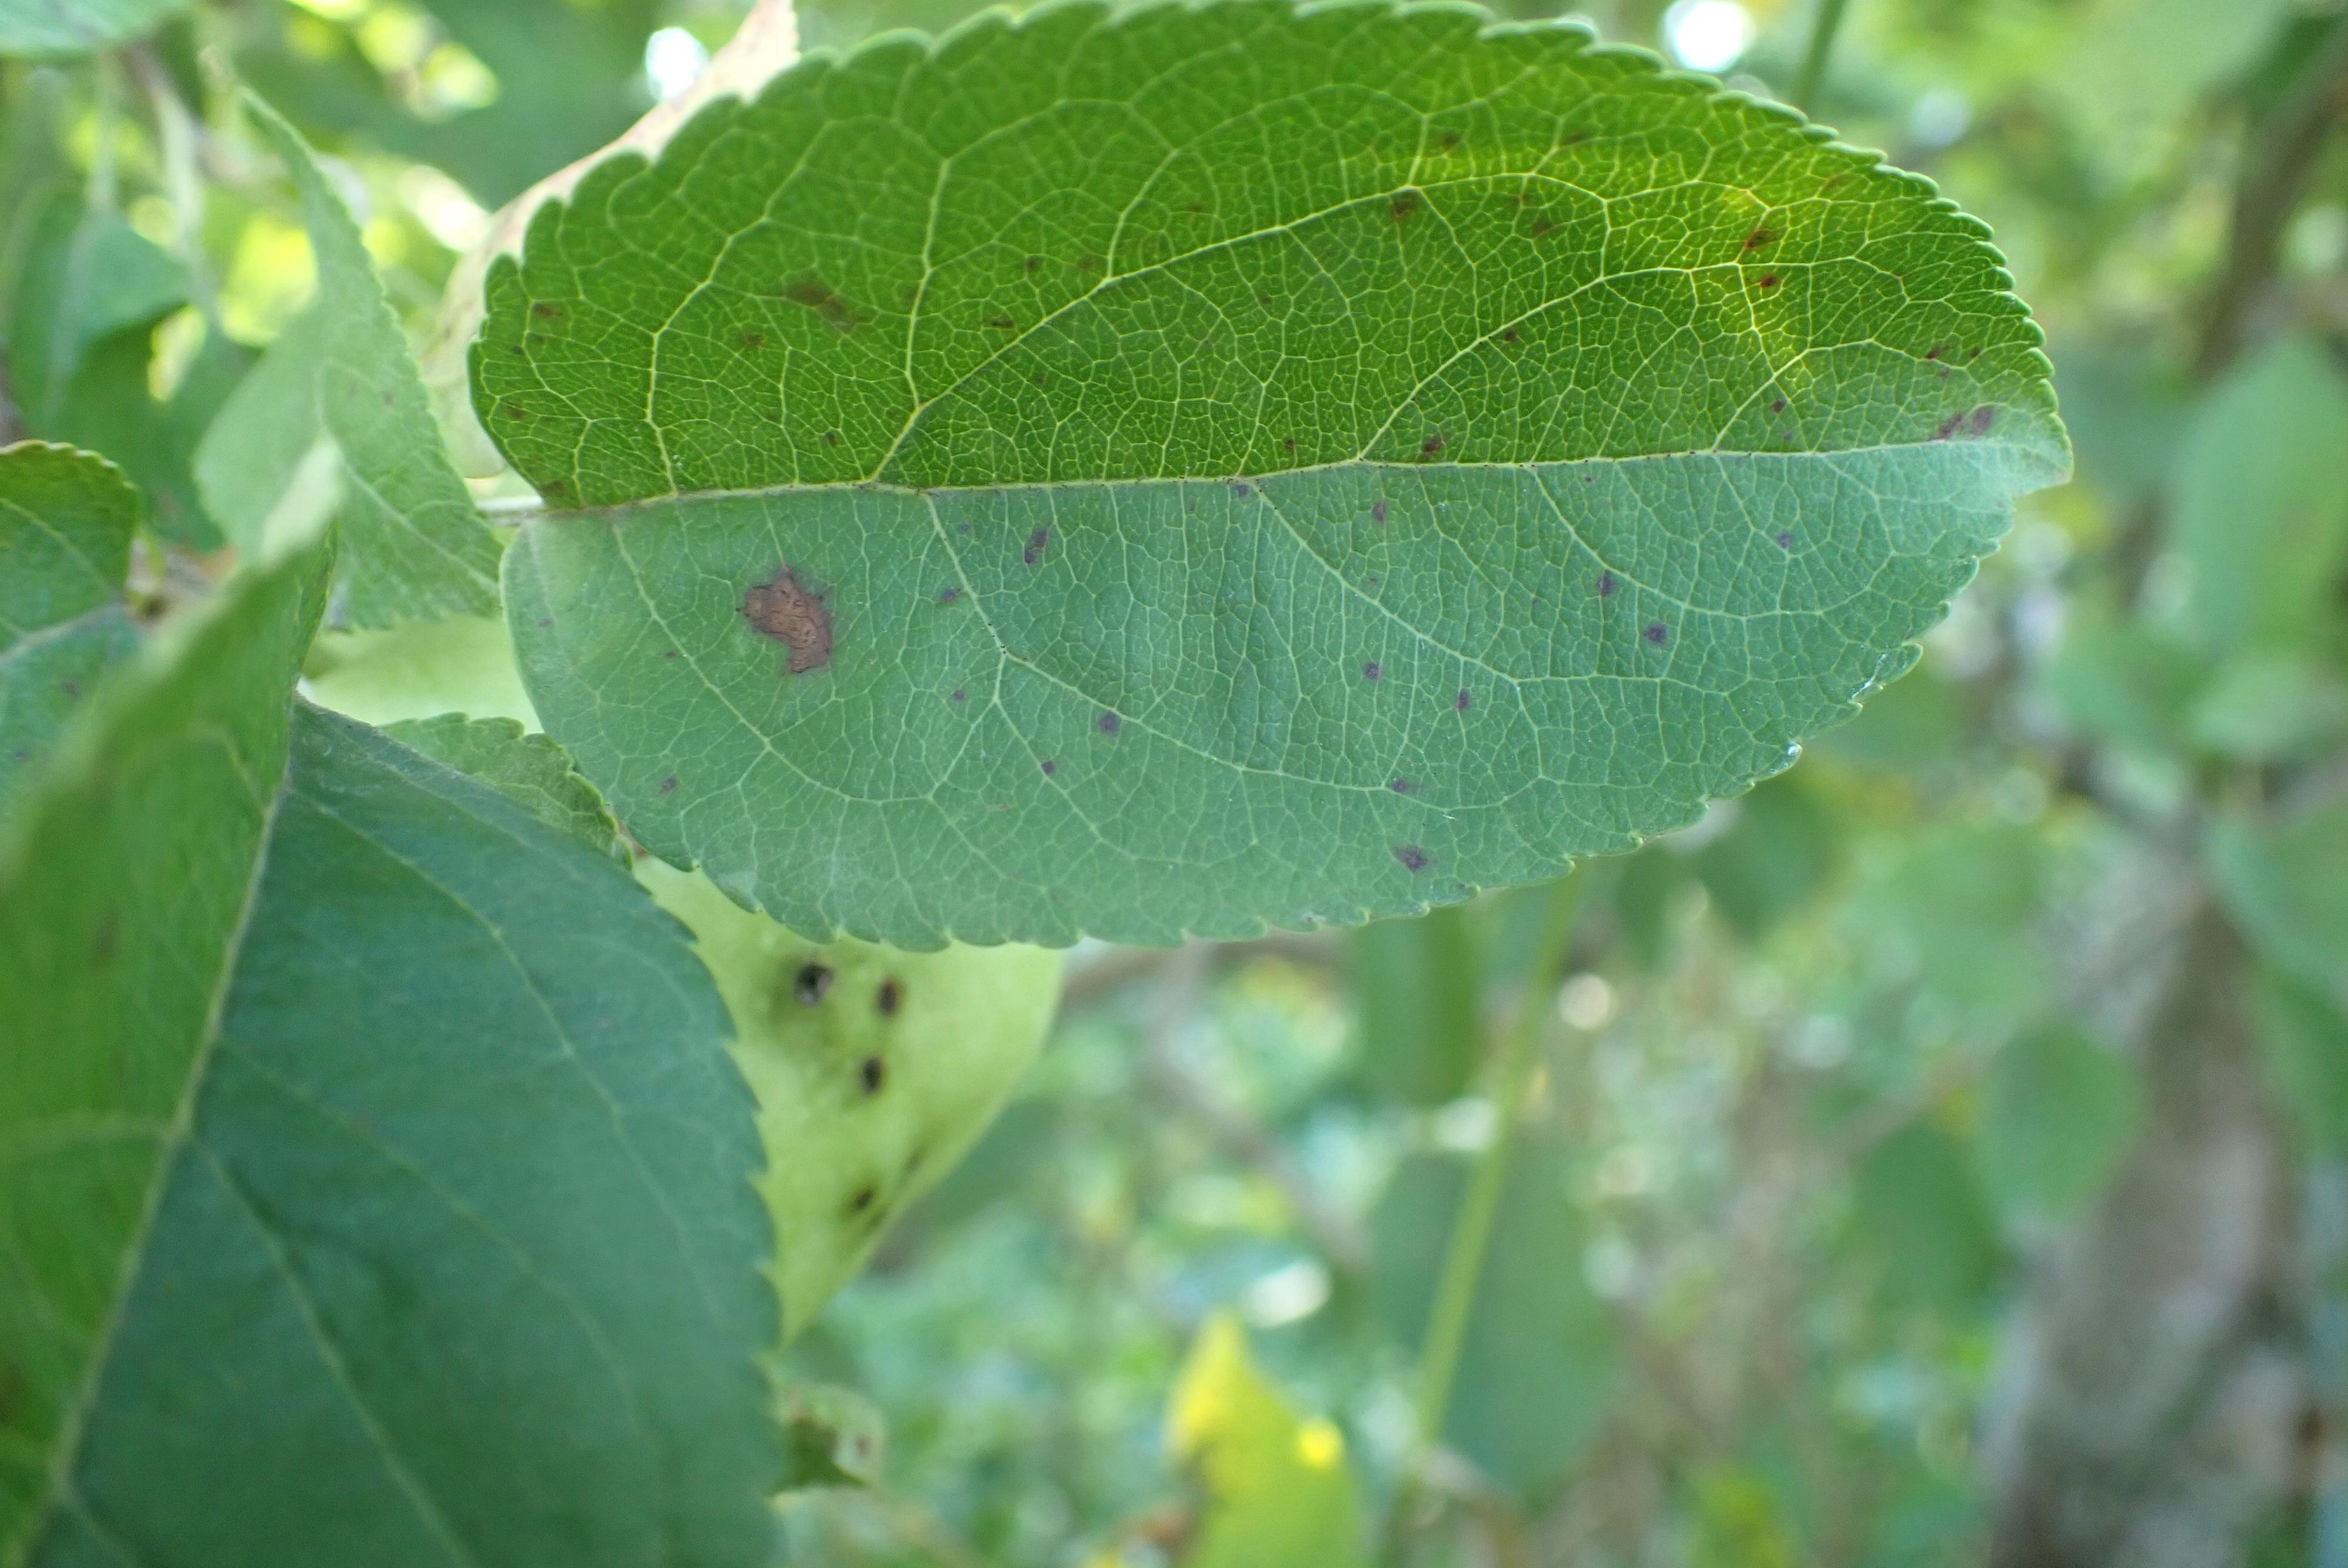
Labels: complex